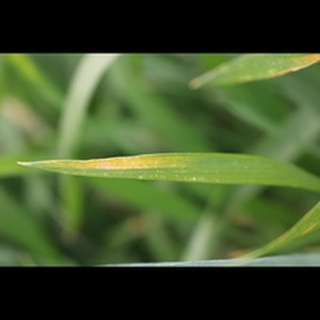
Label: wheat_black_rust